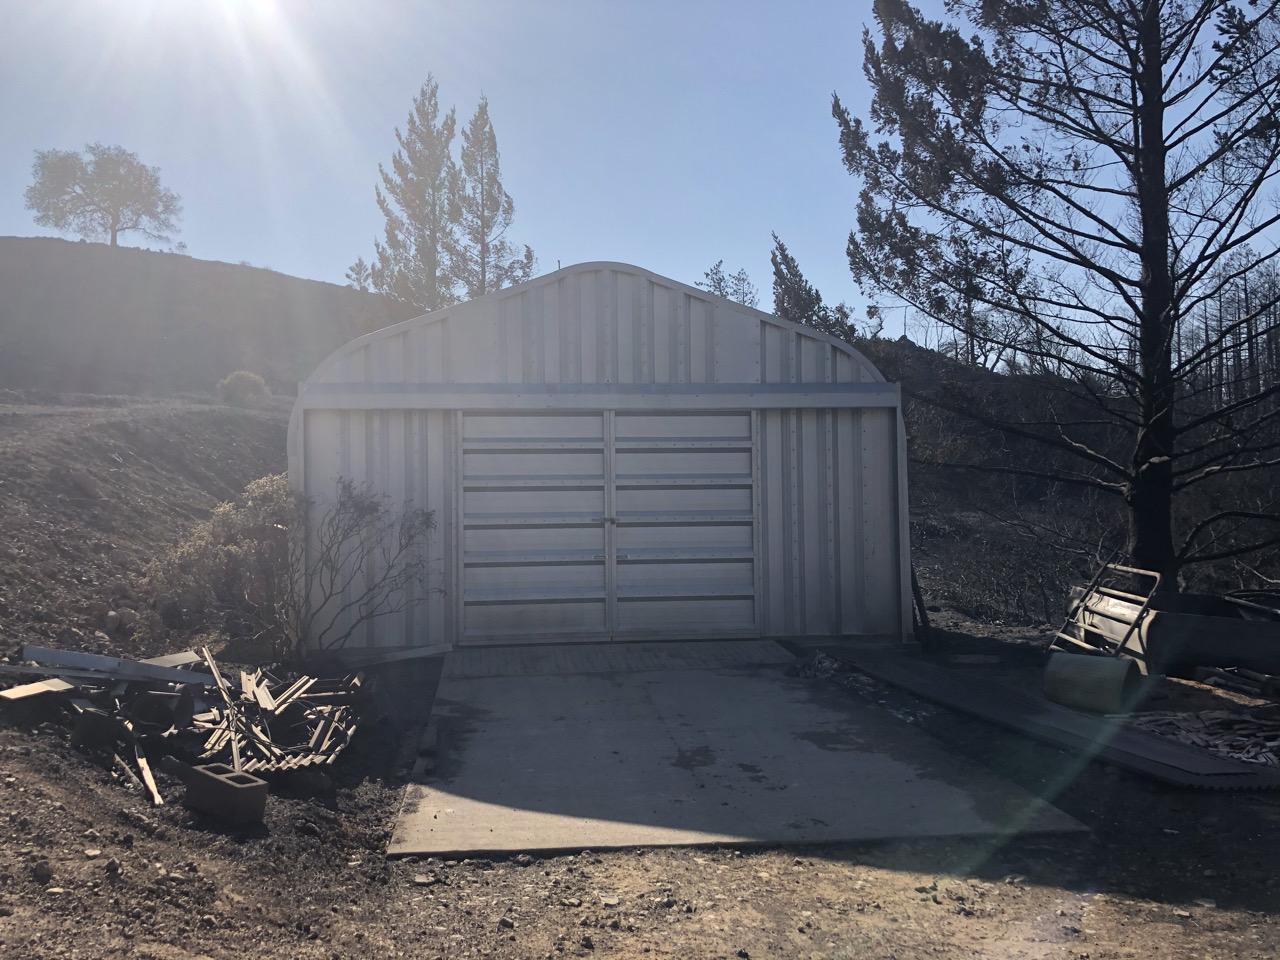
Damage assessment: no_damage